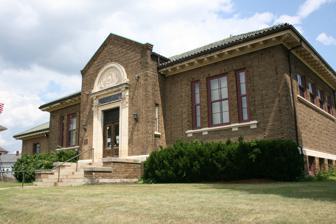
Building: Frances Perkins Branch Library
Country: United States of America
Year built: 1913
United States historic place Frances Perkins Branch Library U.S. National Register of Historic Places Show map of Massachusetts Show map of the United States Location 470 W. Boylston St., Worcester, Massachusetts Coordinates 42°18′26″N 71°47′59″W / 42.30722°N 71.79972°W / 42.30722; -71.79972 Built 1913 ( 1913 ) Architect L. W. Briggs Company MPS Worcester MRA NRHP reference No. 80000511 Added to NRHP March 5, 1980 The Frances Perkins Branch Library , formerly known as the Greendale Branch Library , is a branch library in the public library system of Worcester, Massachusetts .  It is located at 470 West Boylston Street, in an architecturally distinguished building, funded in part by Andrew Carnegie and built in 1913.  The building was listed on the National Register of Historic Places in 1980. Architecture and history The library is located on Worcester north side, and is set on the east side of West Boylston Street ( Massachusetts Route 12 ), on the corner of Kendrick Avenue.  It is a single story masonry structure, finished in brick with limestone trim.  It has a tile hipped roof with modillioned eave.  Its main facade has a projecting central pavilion in which the main entrance is set, flanked by Corinthian pilasters and topped by a semicircular pediment. Worcester's public library was established in 1859, begun with donated collections and initially stored in a central library on Elm Street.  In 1895 the city established a delivery point for books at a shop in the Greendale area, an idea that was expanded to other areas after it met with success.  After a drive began in 1908 to establish branch libraries, the city received a gift of $75,000 from the steel baron and philanthropist Andrew Carnegie , which was used in the construction of three branches, including this one.  It was designed by Lucius W. Briggs , of the L. W. Briggs Company , and was completed in 1913. The branch was renamed in 1994 in honor of Frances Perkins , the first female member of the United States Cabinet and a resident of Worcester during her youth. Perkins served as the United States Secretary of Labor from 1933 to 1945, through the entire presidency of Franklin Delano Roosevelt , leading the department through the Great Depression and World War II . See also List of Carnegie libraries in Massachusetts National Register of Historic Places listings in eastern Worcester, Massachusetts References